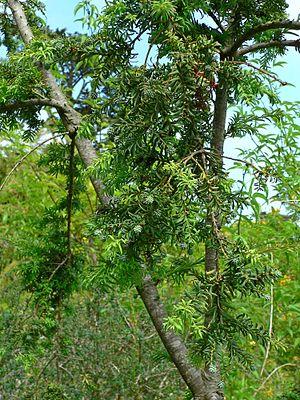
Saxegothaea conspicua est une espèce botanique, la seule du genre Saxegothaea. C'est un
La province de Río Negro est une province de l'Argentine. Elle est située au sud du pays, en Patagonie. Elle est bordée au nord par la province de La Pampa, à l'est par celle de Buenos Aires, au sud par le Chubut et à l'ouest par le Neuquén et, séparée par la cordillère des Andes, par la République du Chili.